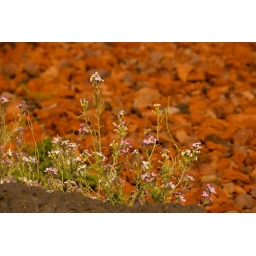
Purple flowers in the red rocks